Electrophoretic color marker

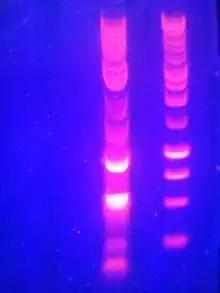
Close-up of DNA ladders on an agarose gel. GelRed stain was used.

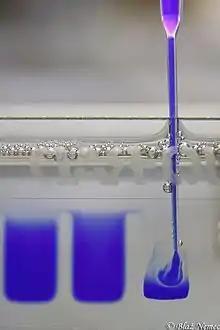
Loading of a sample into a polyacrylamide gel electrophoresis well.

An electrophoretic color marker is a chemical used to monitor the progress of agarose gel electrophoresis and polyacrylamide gel electrophoresis (PAGE) since DNA, RNA, and most proteins are colourless. The color markers are made up of a mixture of dyes that migrate through the gel matrix alongside the sample of interest. They are typically designed to have different mobilities from the sample components and to generate colored bands that can be used to assess the migration and separation of sample components.